Ed Ames

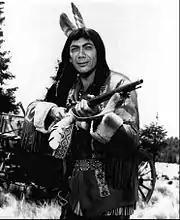
Ames as Mingo in the 1960s NBC television series, "Daniel Boone"

In the early 1960s, the Ames Brothers disbanded, and Ed Ames, pursuing a career in acting, studied at the Herbert Berghof School. His first starring role was in an off-Broadway production of Arthur Miller's "The Crucible", going on to starring performances in "The Fantasticks" off-Broadway and "Carnival!", which was on Broadway.